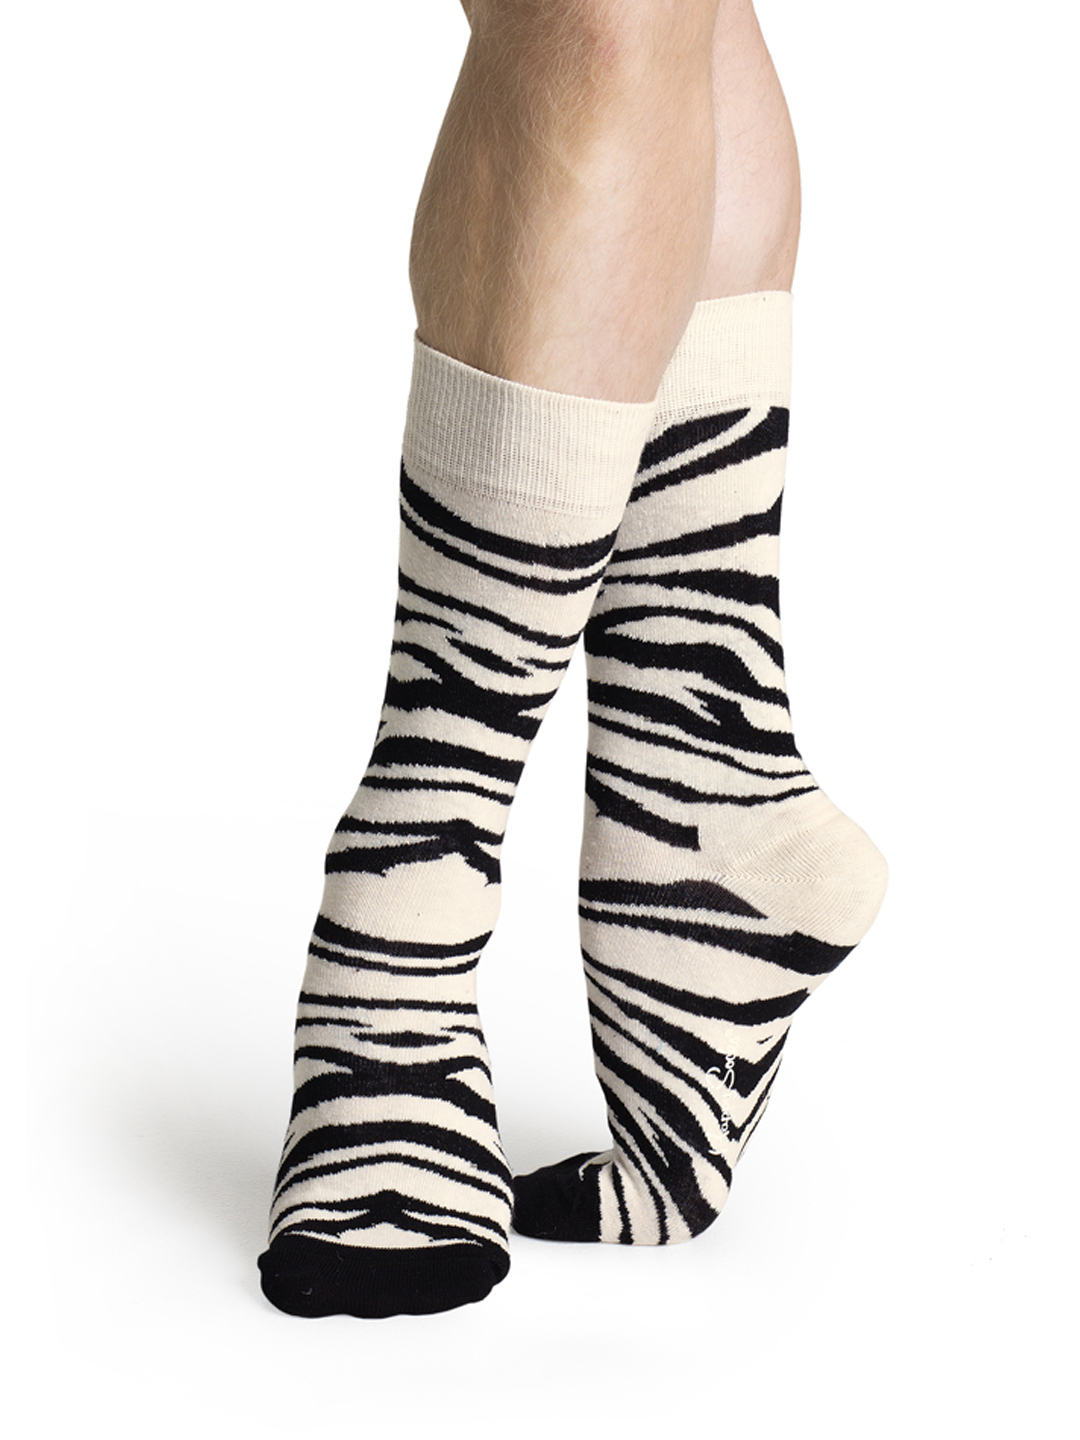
Happy Socks Unisex Cream Socks
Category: Accessories / Socks / Socks
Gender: Unisex
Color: Cream
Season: Summer 2016
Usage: Casual